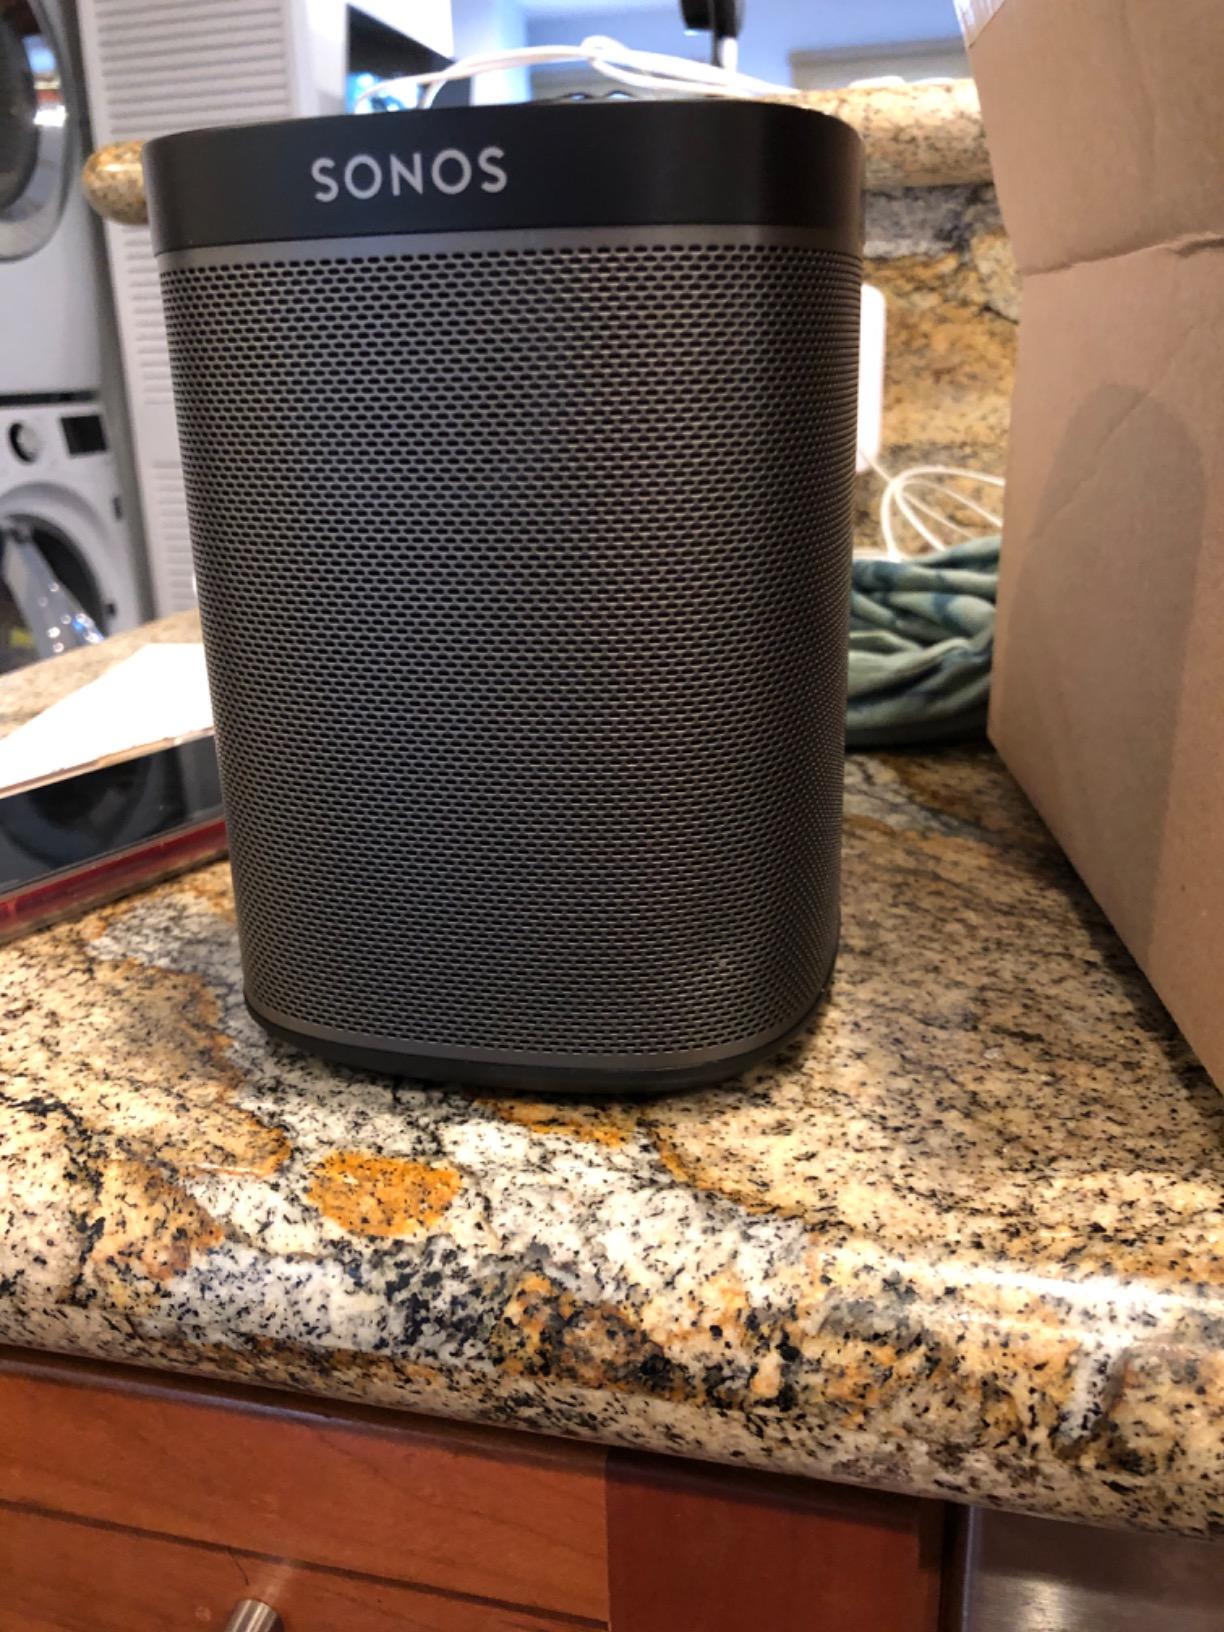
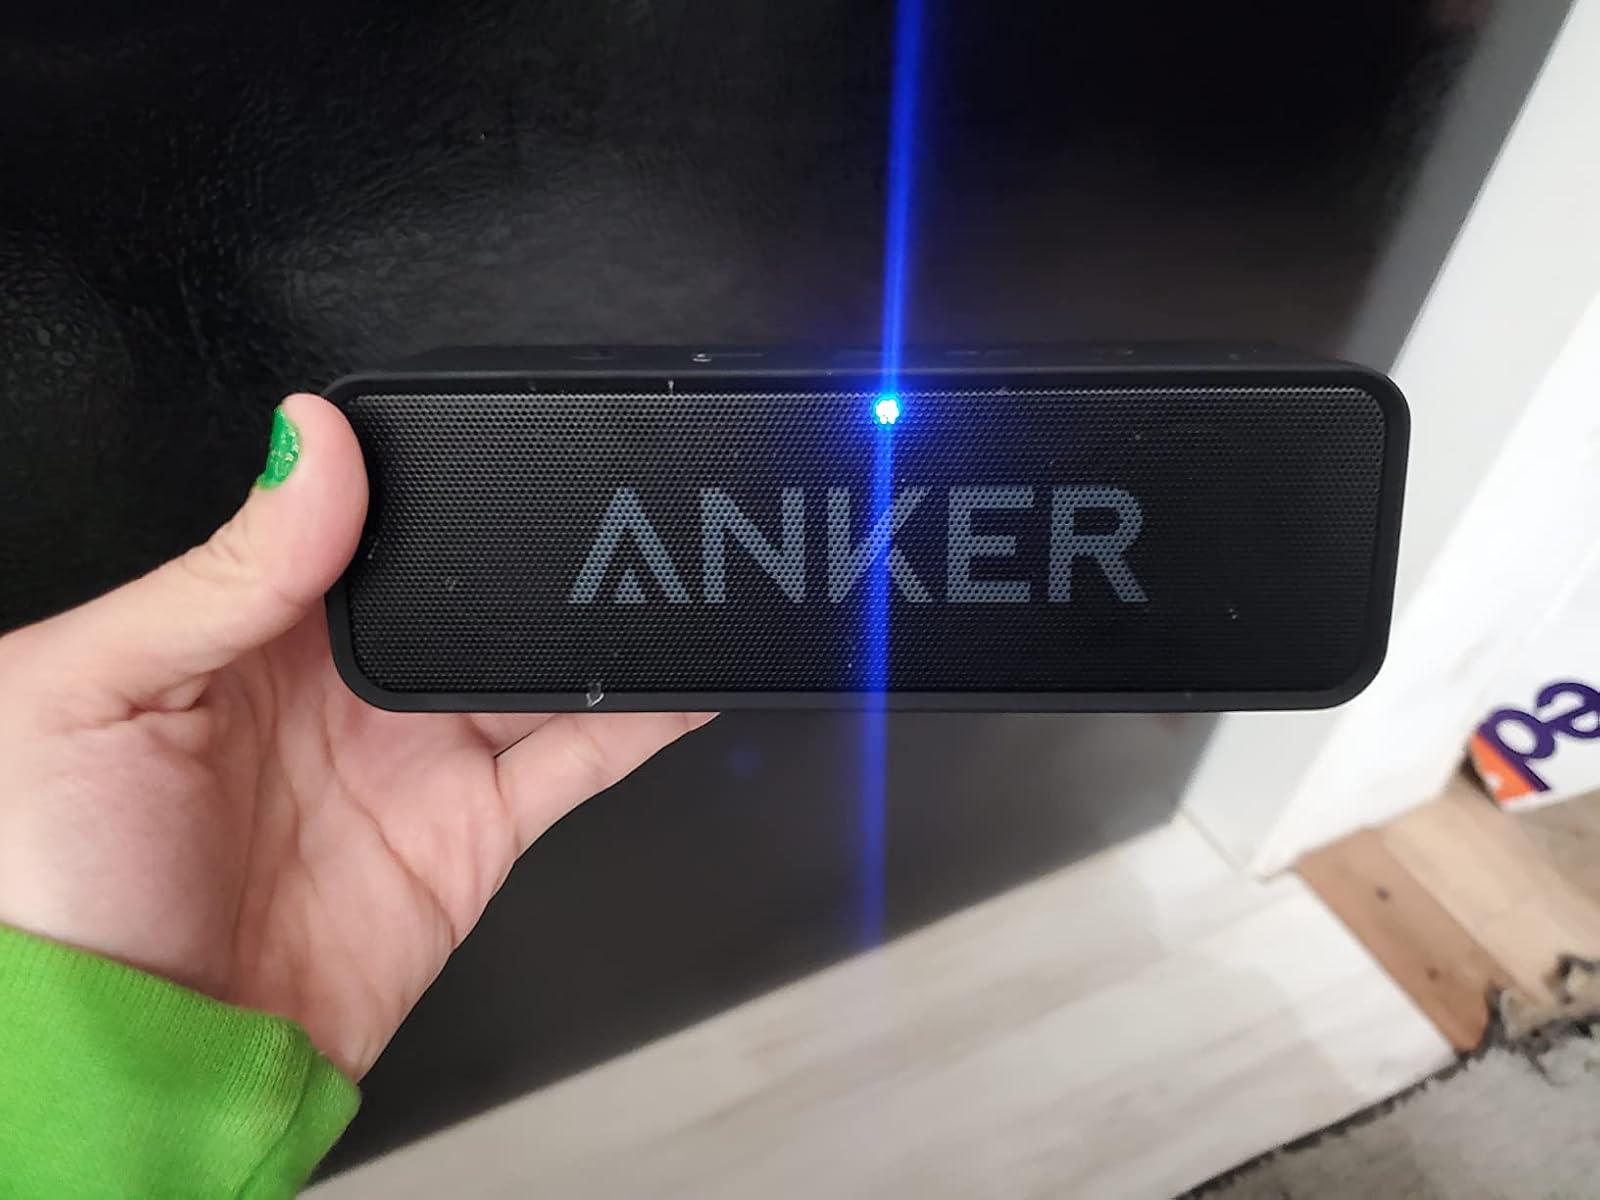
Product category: speaker
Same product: no